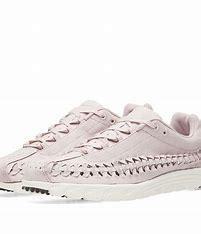
Brand: Nike
Model: Mayfly Woven